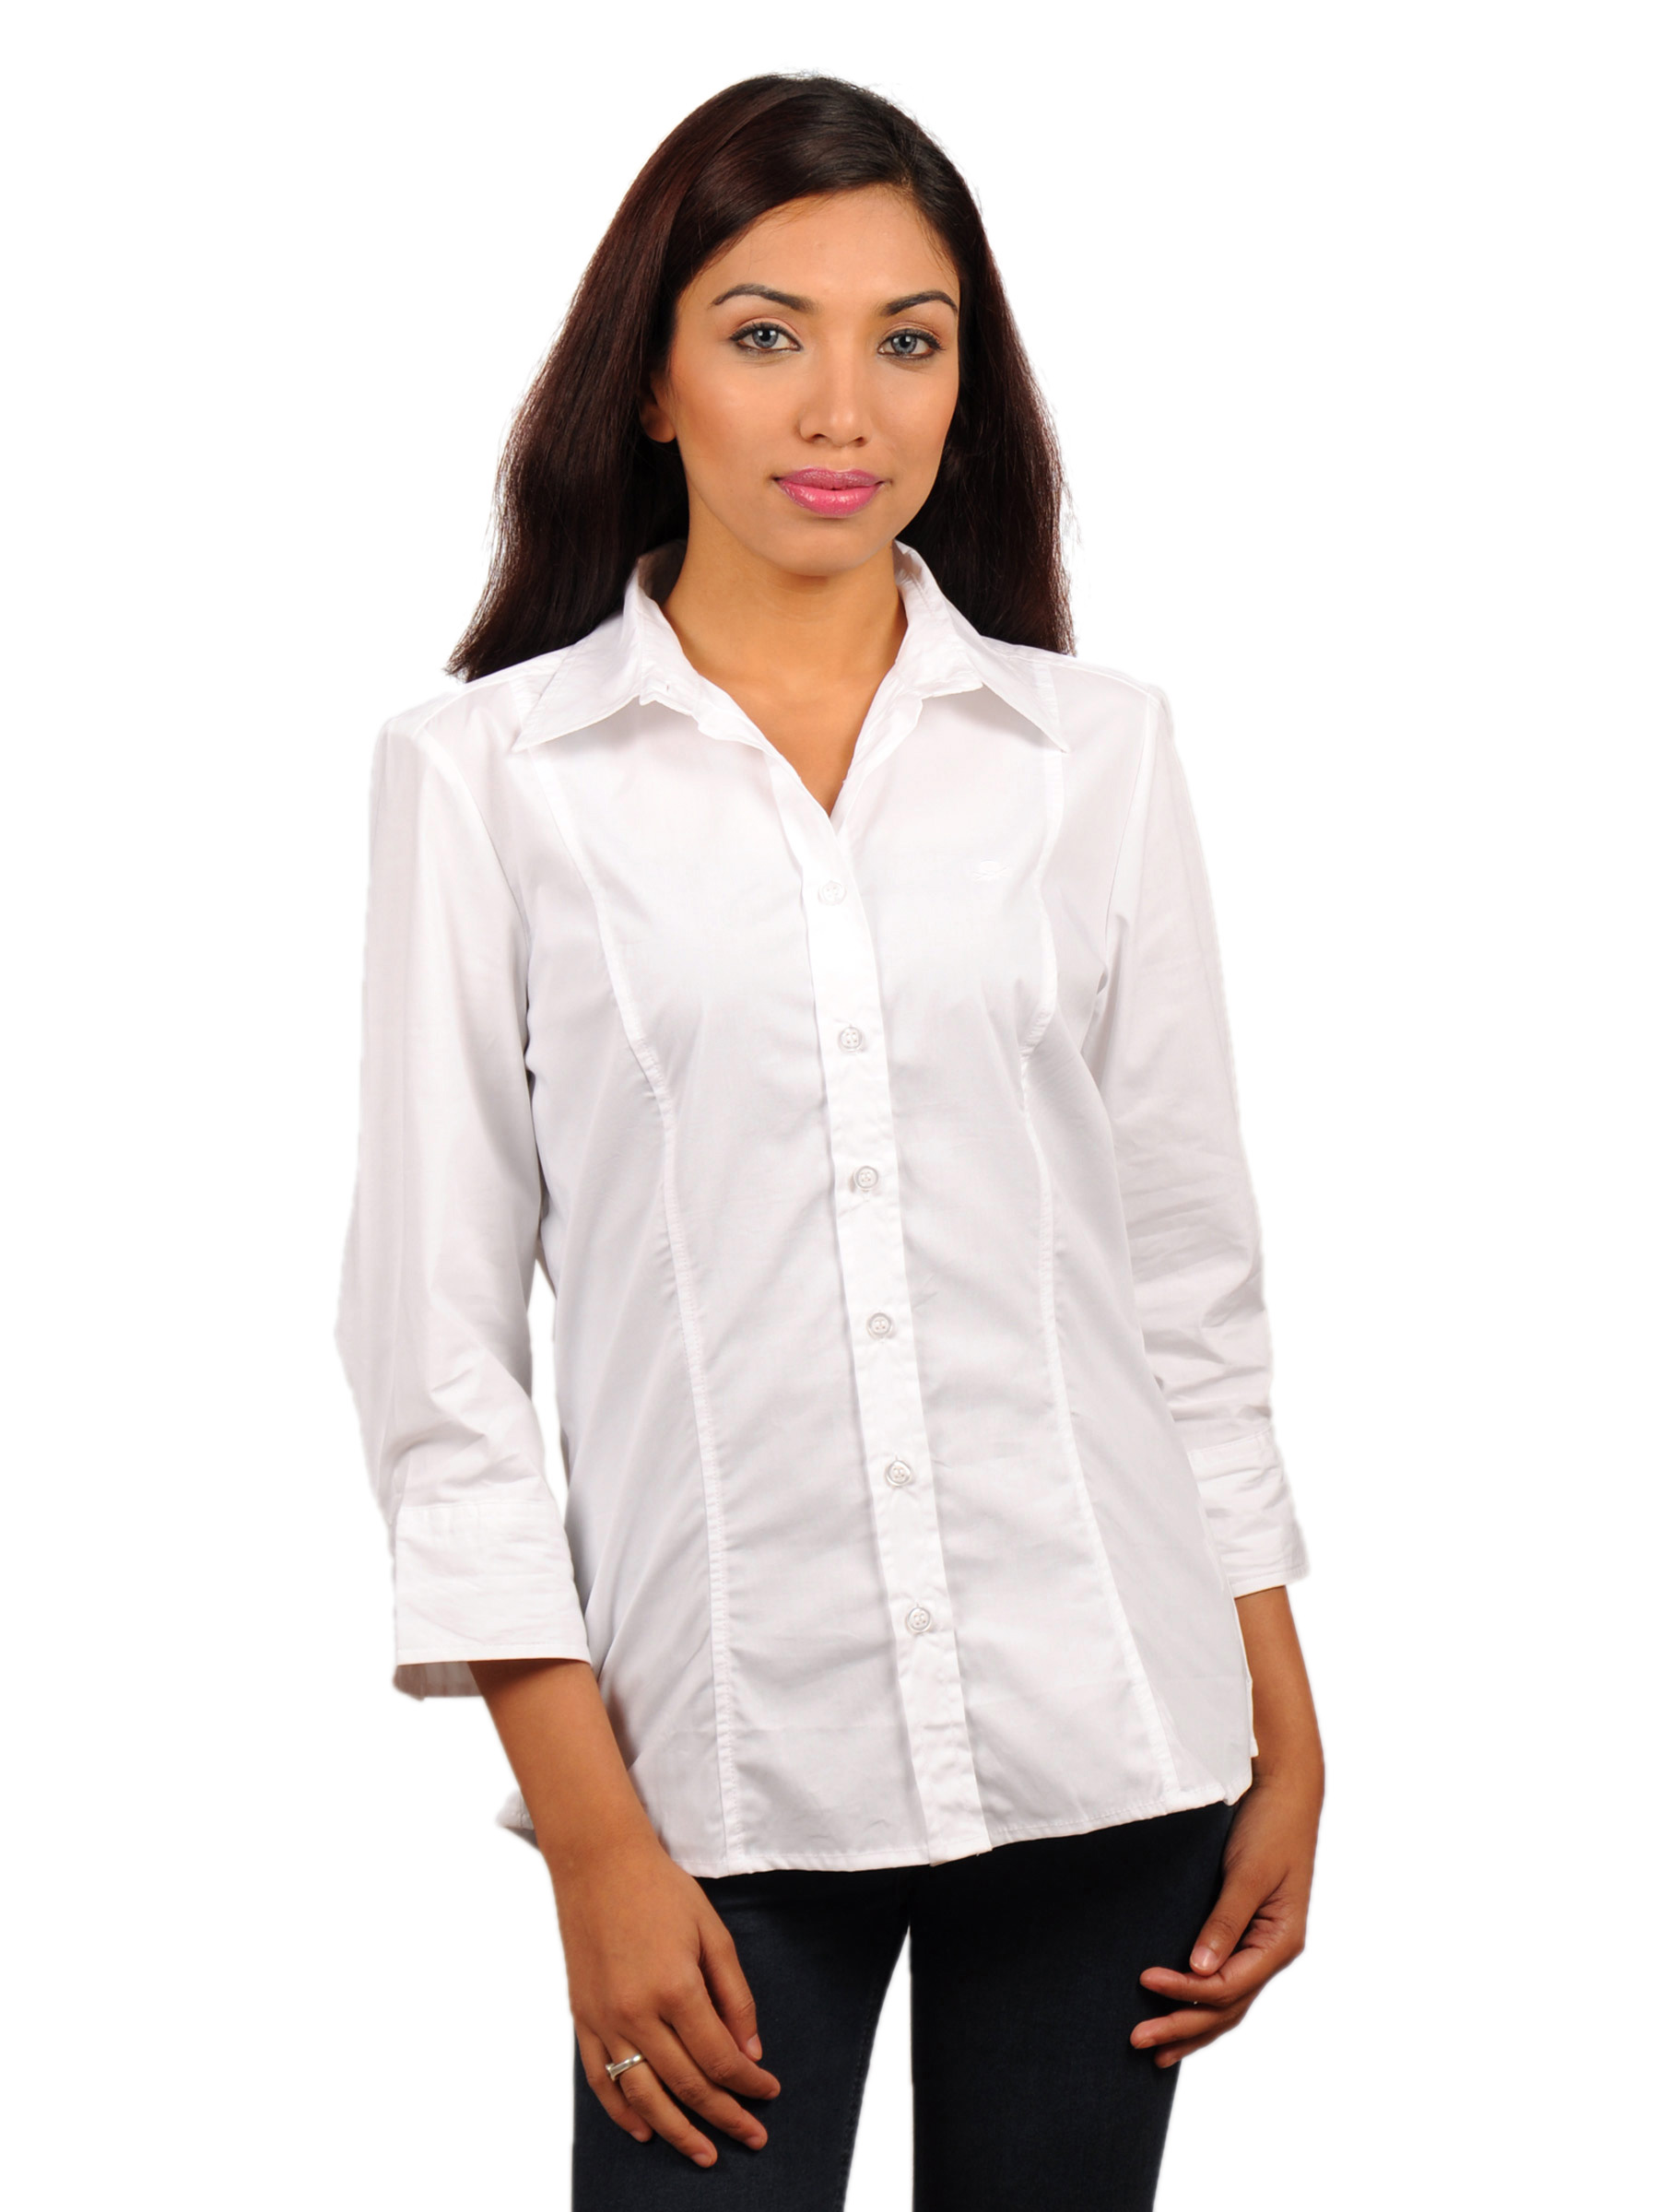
United Colors Of Benetton Women Winter White Shirt
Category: Apparel / Topwear / Shirts
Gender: Women
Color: White
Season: Fall 2011
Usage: Casual